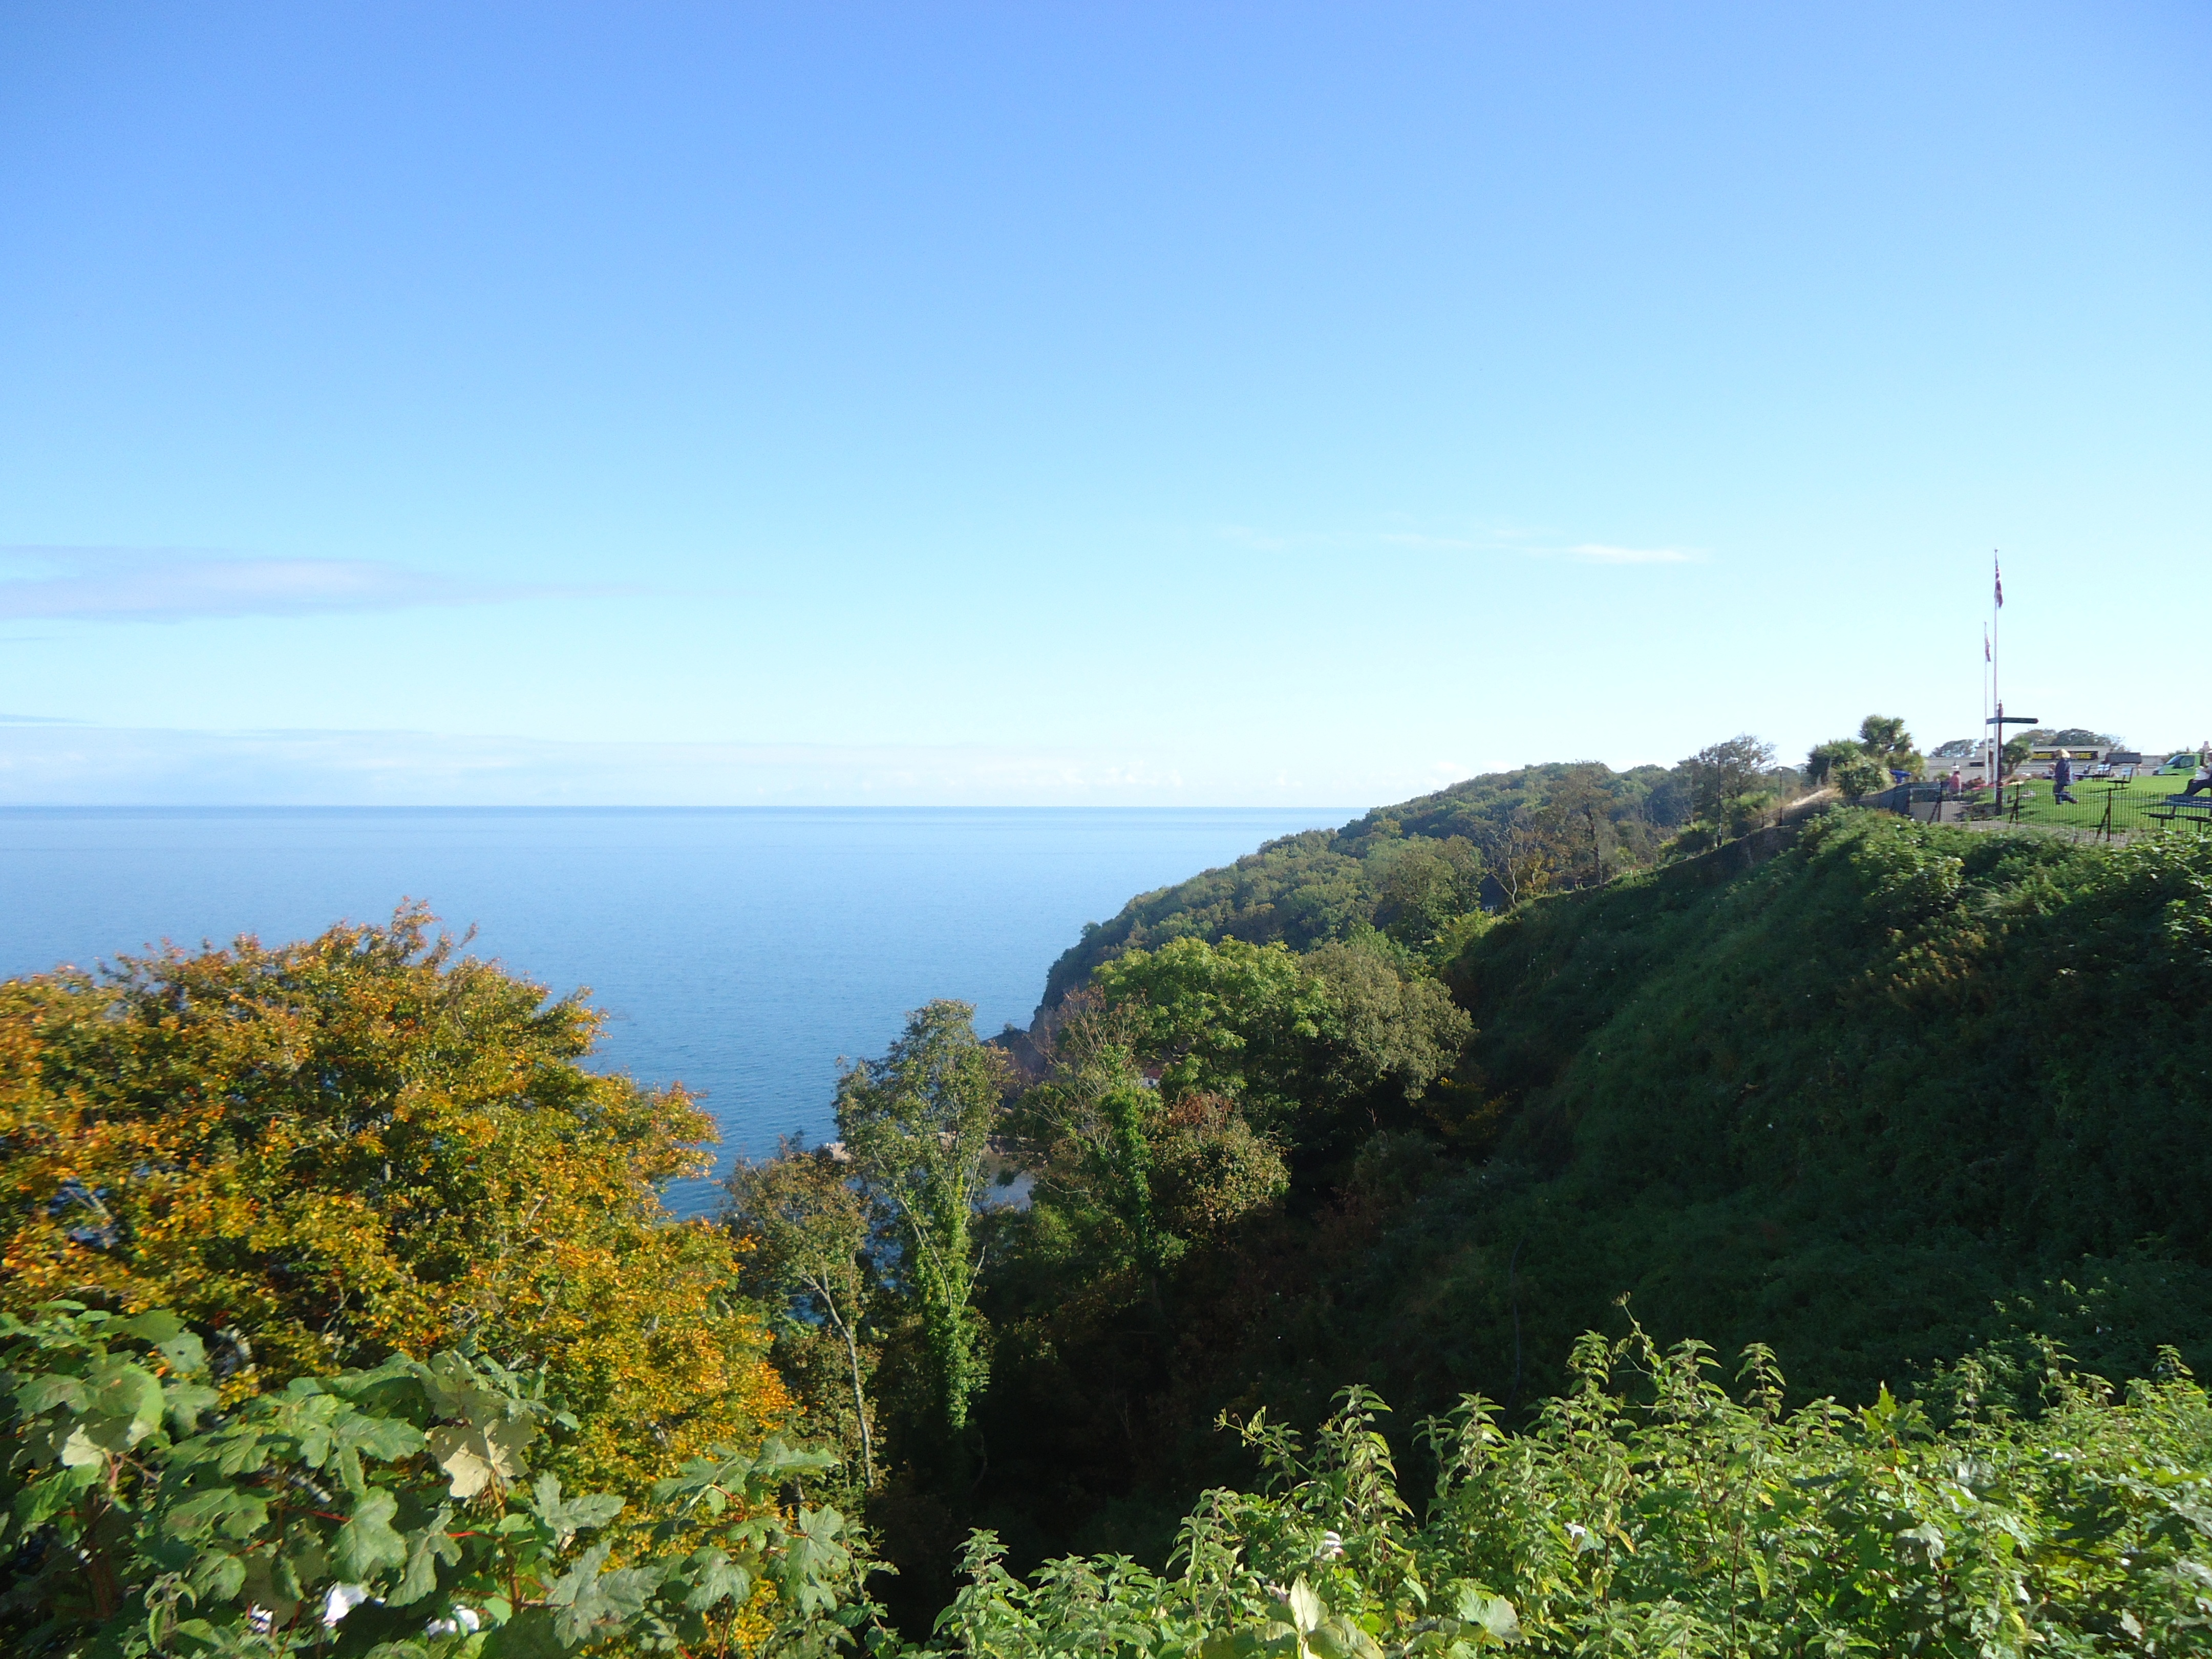
beach, landscape, sea, coast, tree, ocean, mountain, cloud, sky, hill, coastal, mountain range, cliff, seaside, scenery, bay, terrain, ridge, england, devon, torquay, landform, lyme, torbay, babbacombe, oddicombe, clifftop, mountainous landforms